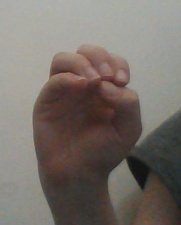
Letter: ha